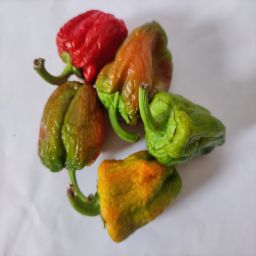
Crop: Bell Pepper
Quality: Old